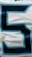
Number: 5